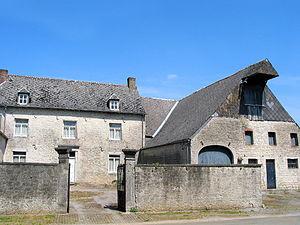
Virelles (Belgique), ancienne ferme bâtie en moellon de calcaire gris (XVIII).
Virelles est une section de la ville belge de Chimay, située en Région wallonne dans la province de Hainaut.